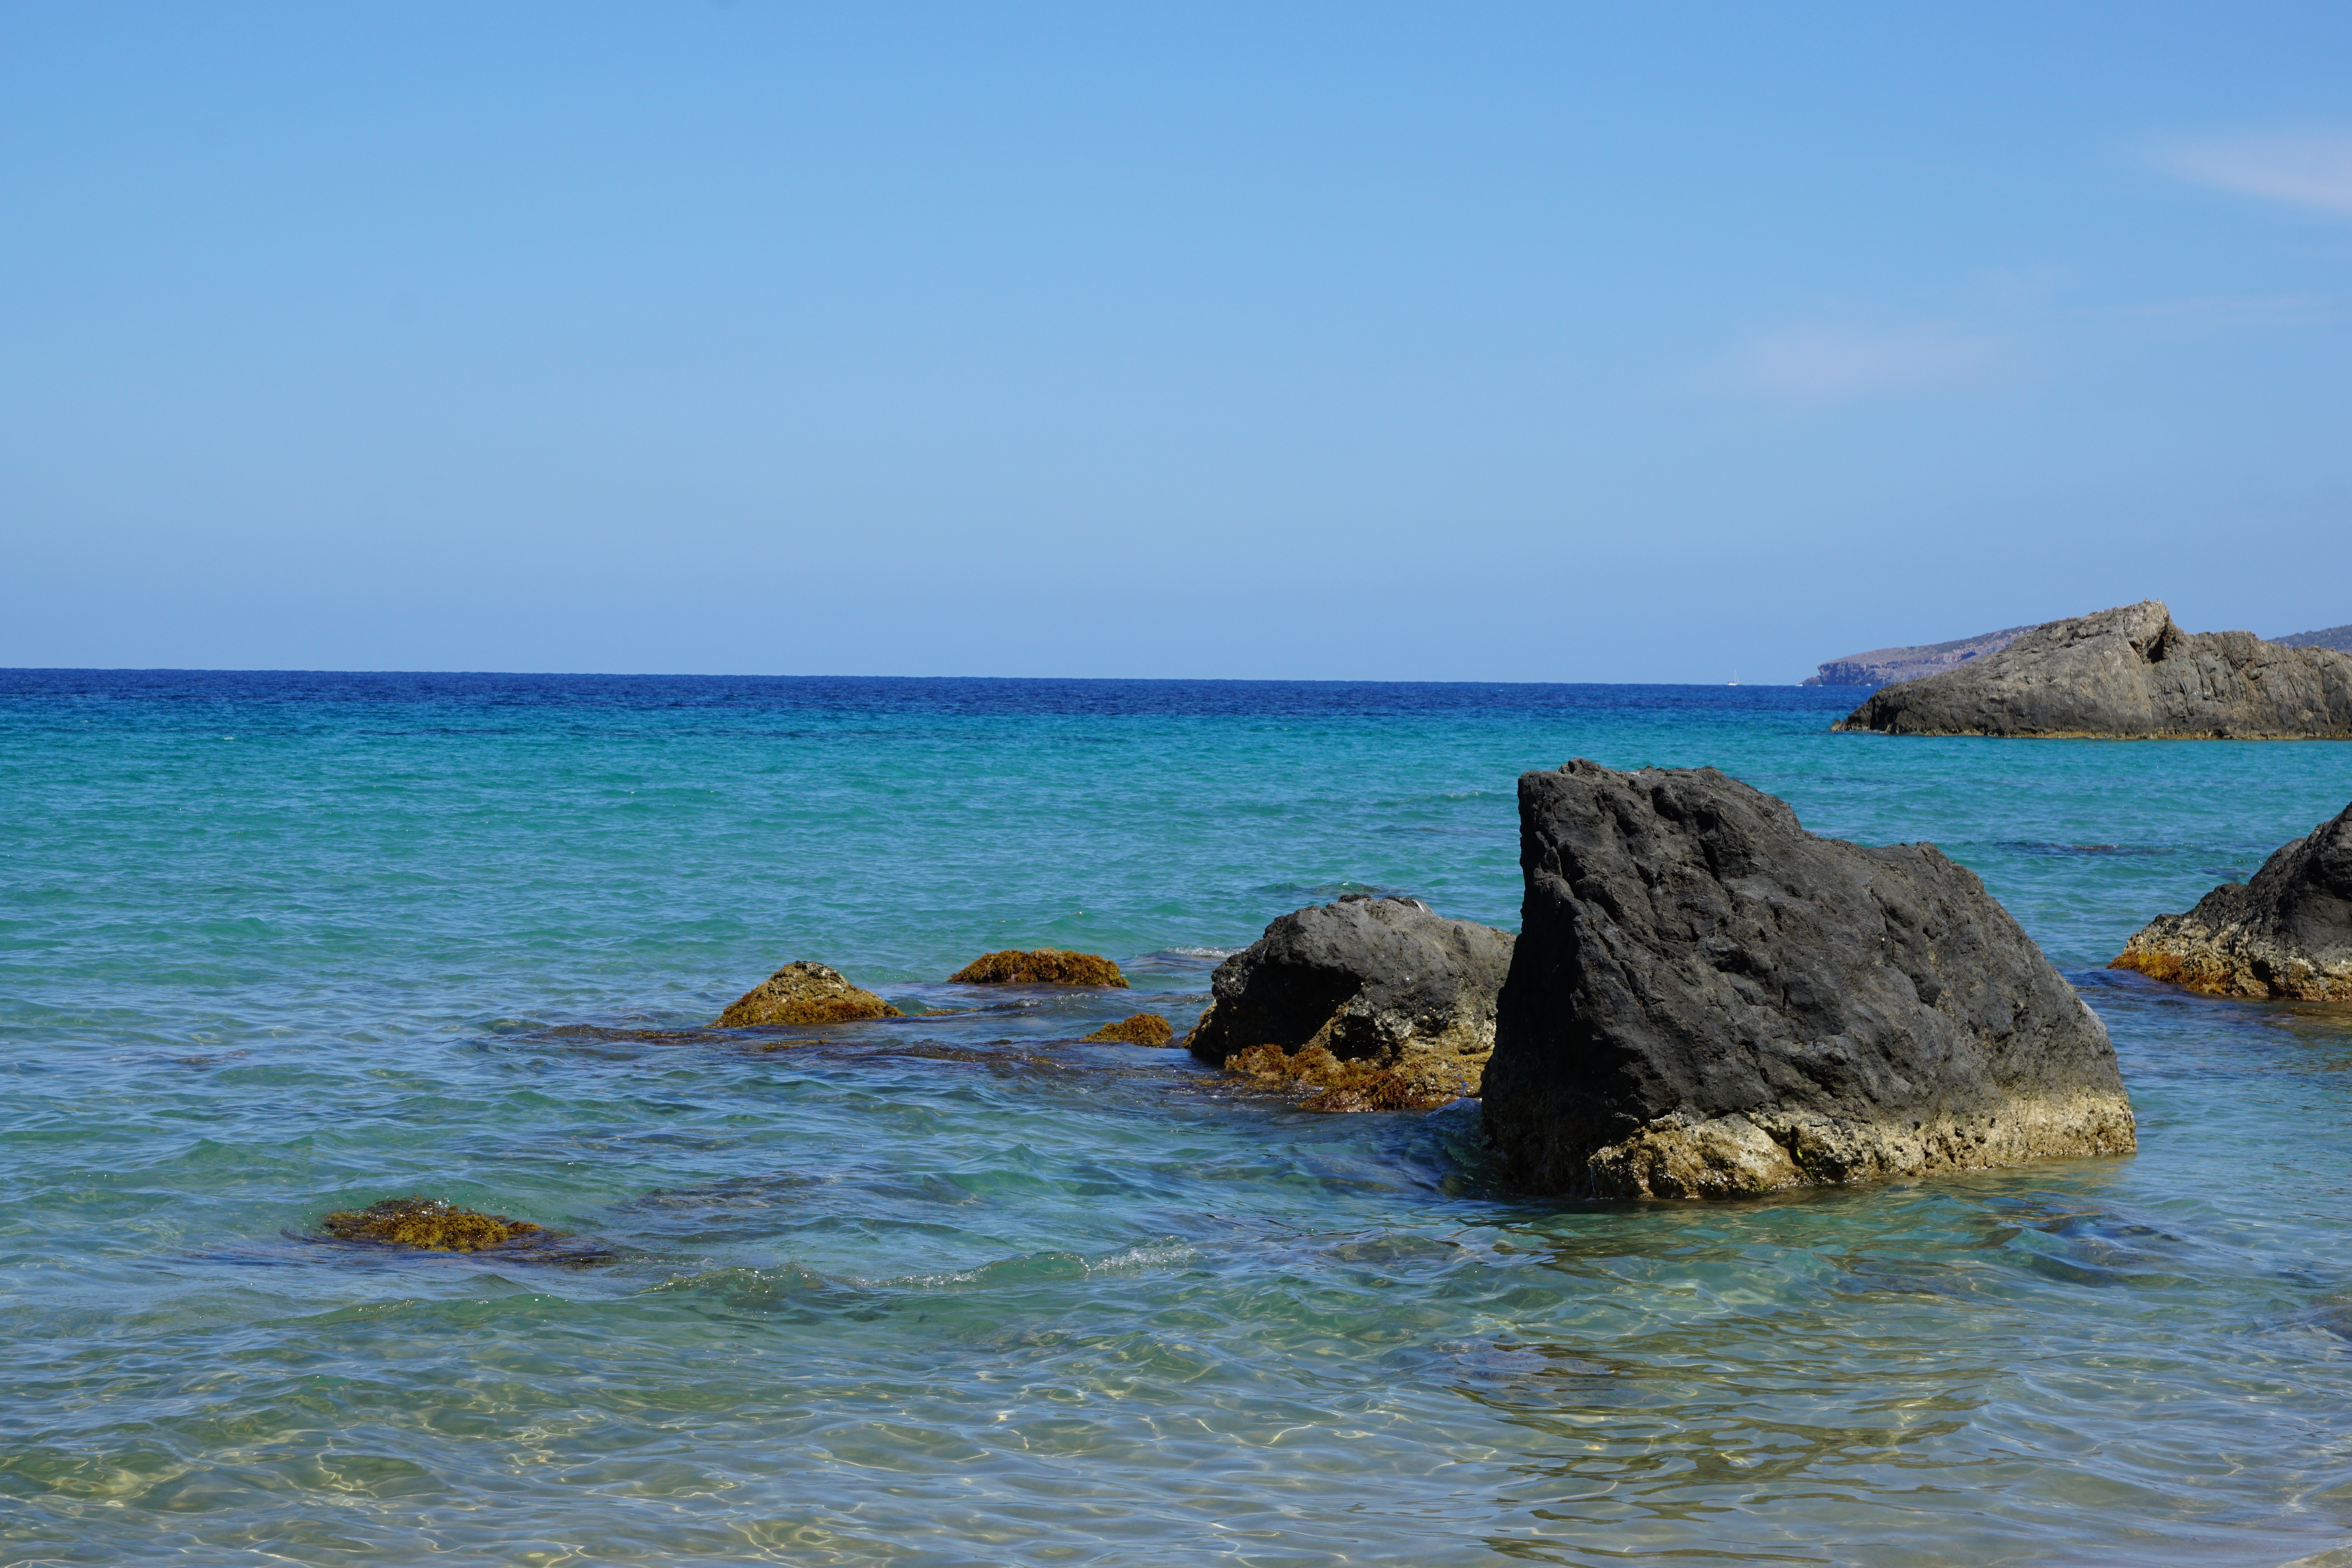
beach, sea, coast, water, sand, rock, ocean, horizon, shore, wave, view, vacation, cliff, cove, mediterranean, bay, island, terrain, material, body of water, spain, cliffs, cape, islet, ibiza, balearic islands, wind wave